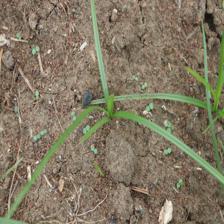
Label: Grass